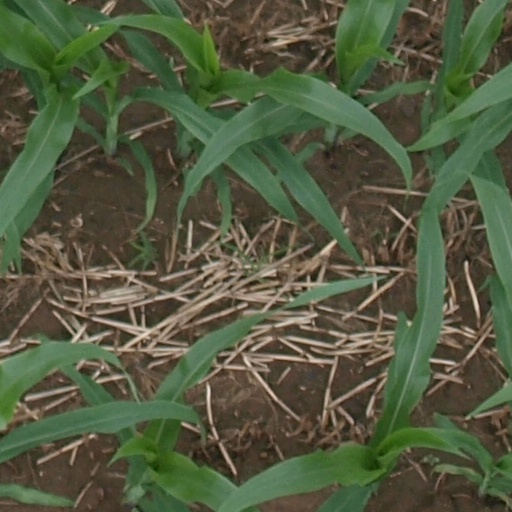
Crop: maize; corn